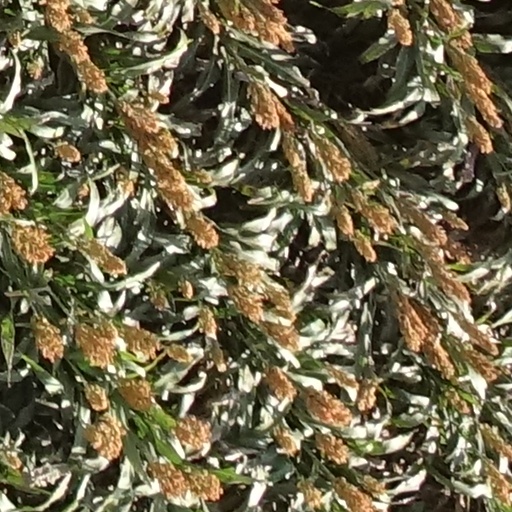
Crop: sorghum